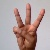
The image shows a hand gesture representing the letter 'W' in Indian Sign Language.